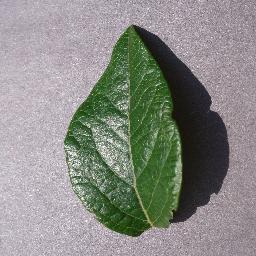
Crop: blueberry
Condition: healthy